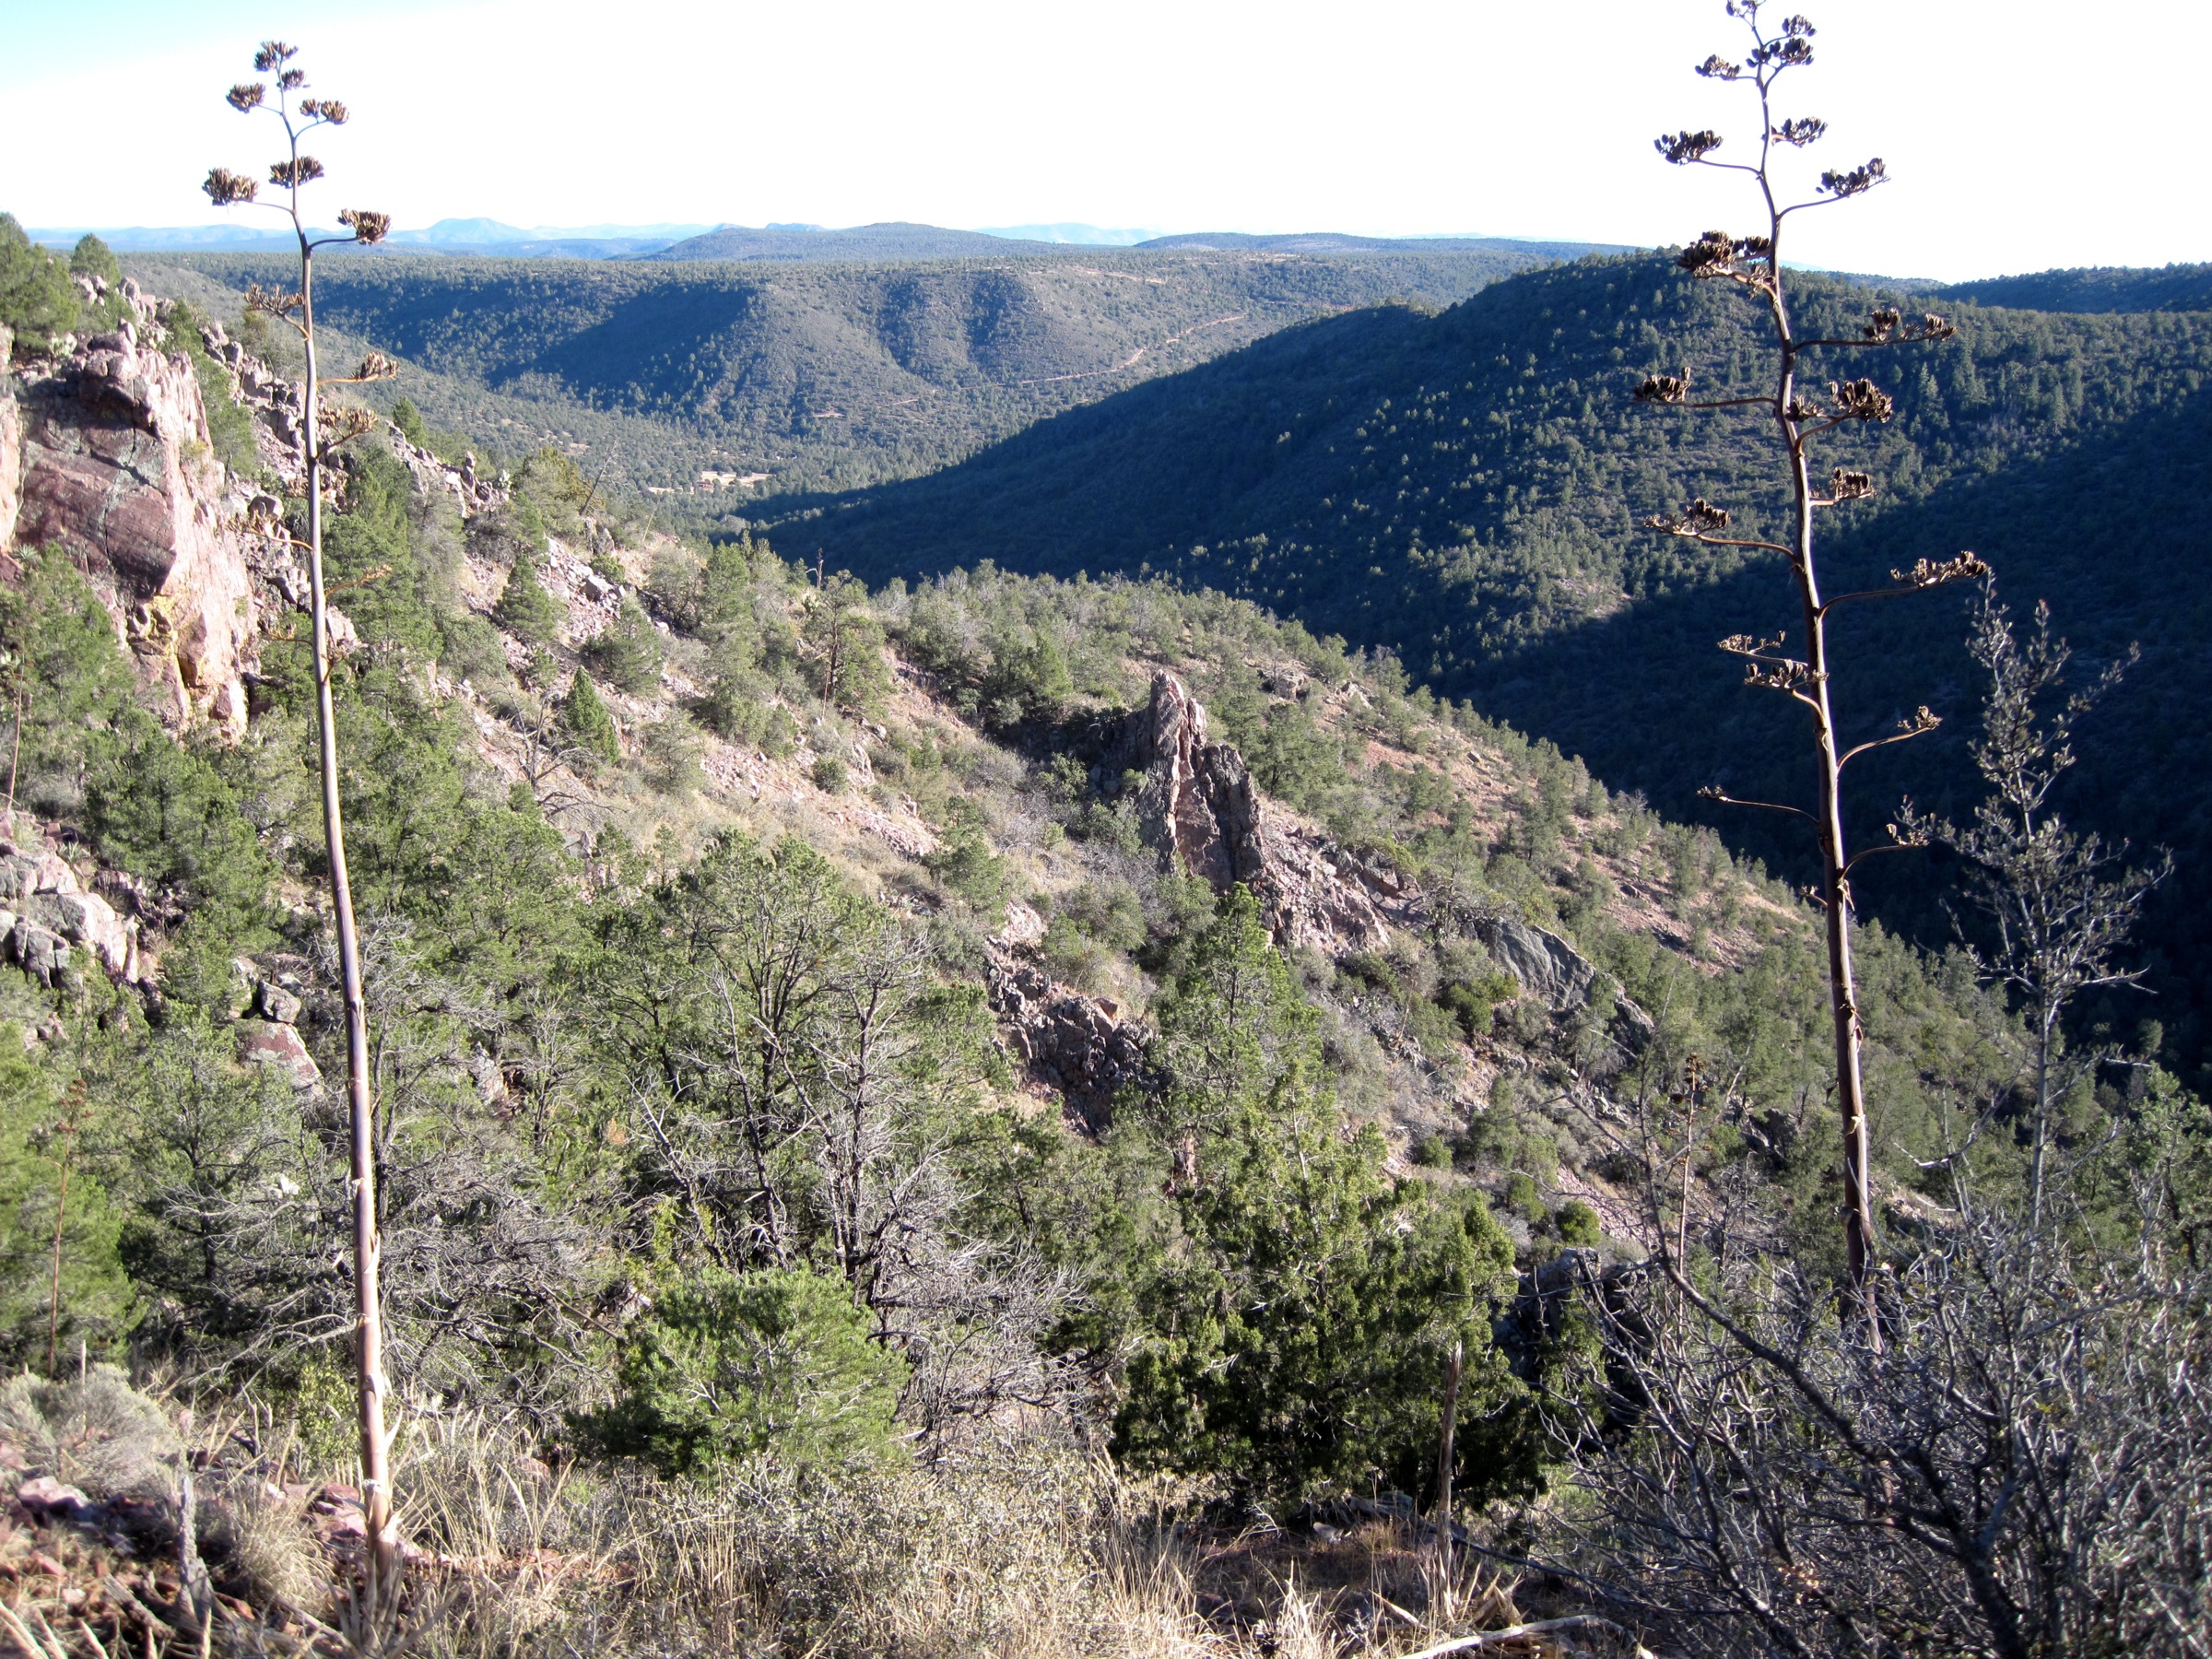
wilderness, walking, mountain, hiking, trail, adventure, valley, mountain range, cliff, canyon, terrain, ridge, arizona, geology, plateau, ecosystem, mountain pass, mountainous landforms, geological phenomenon